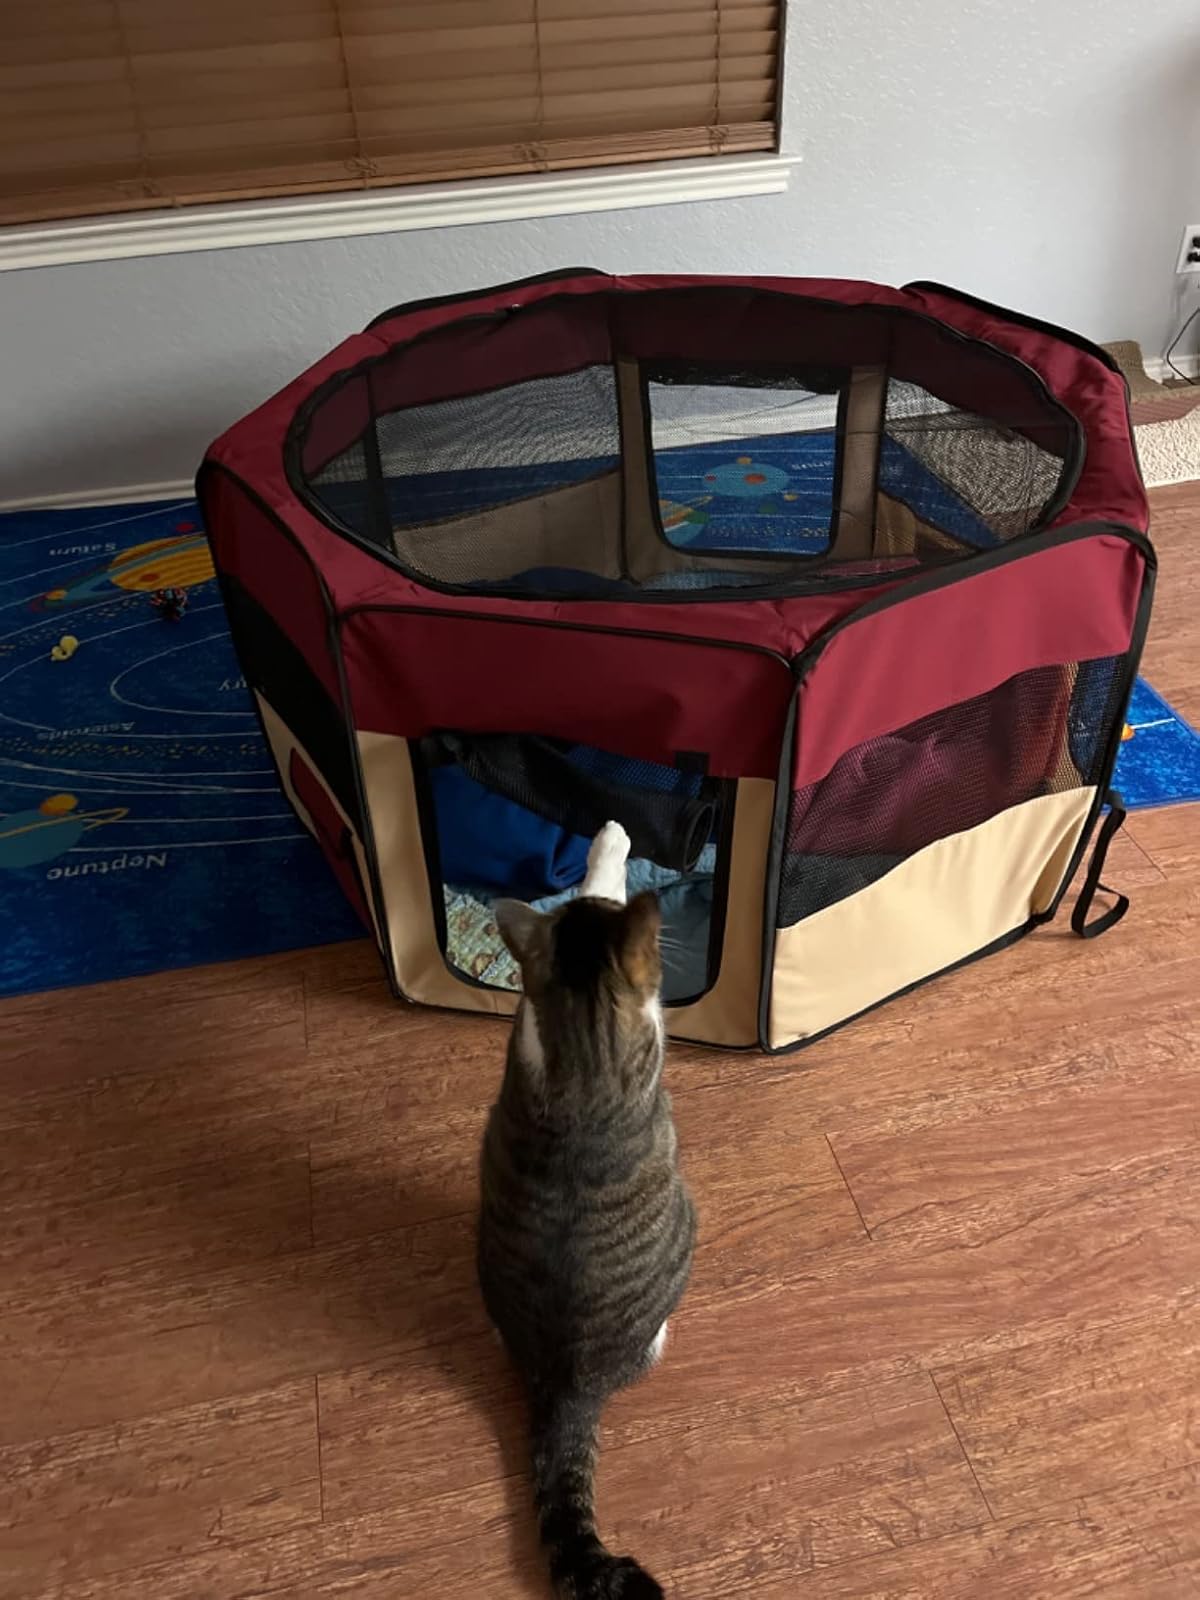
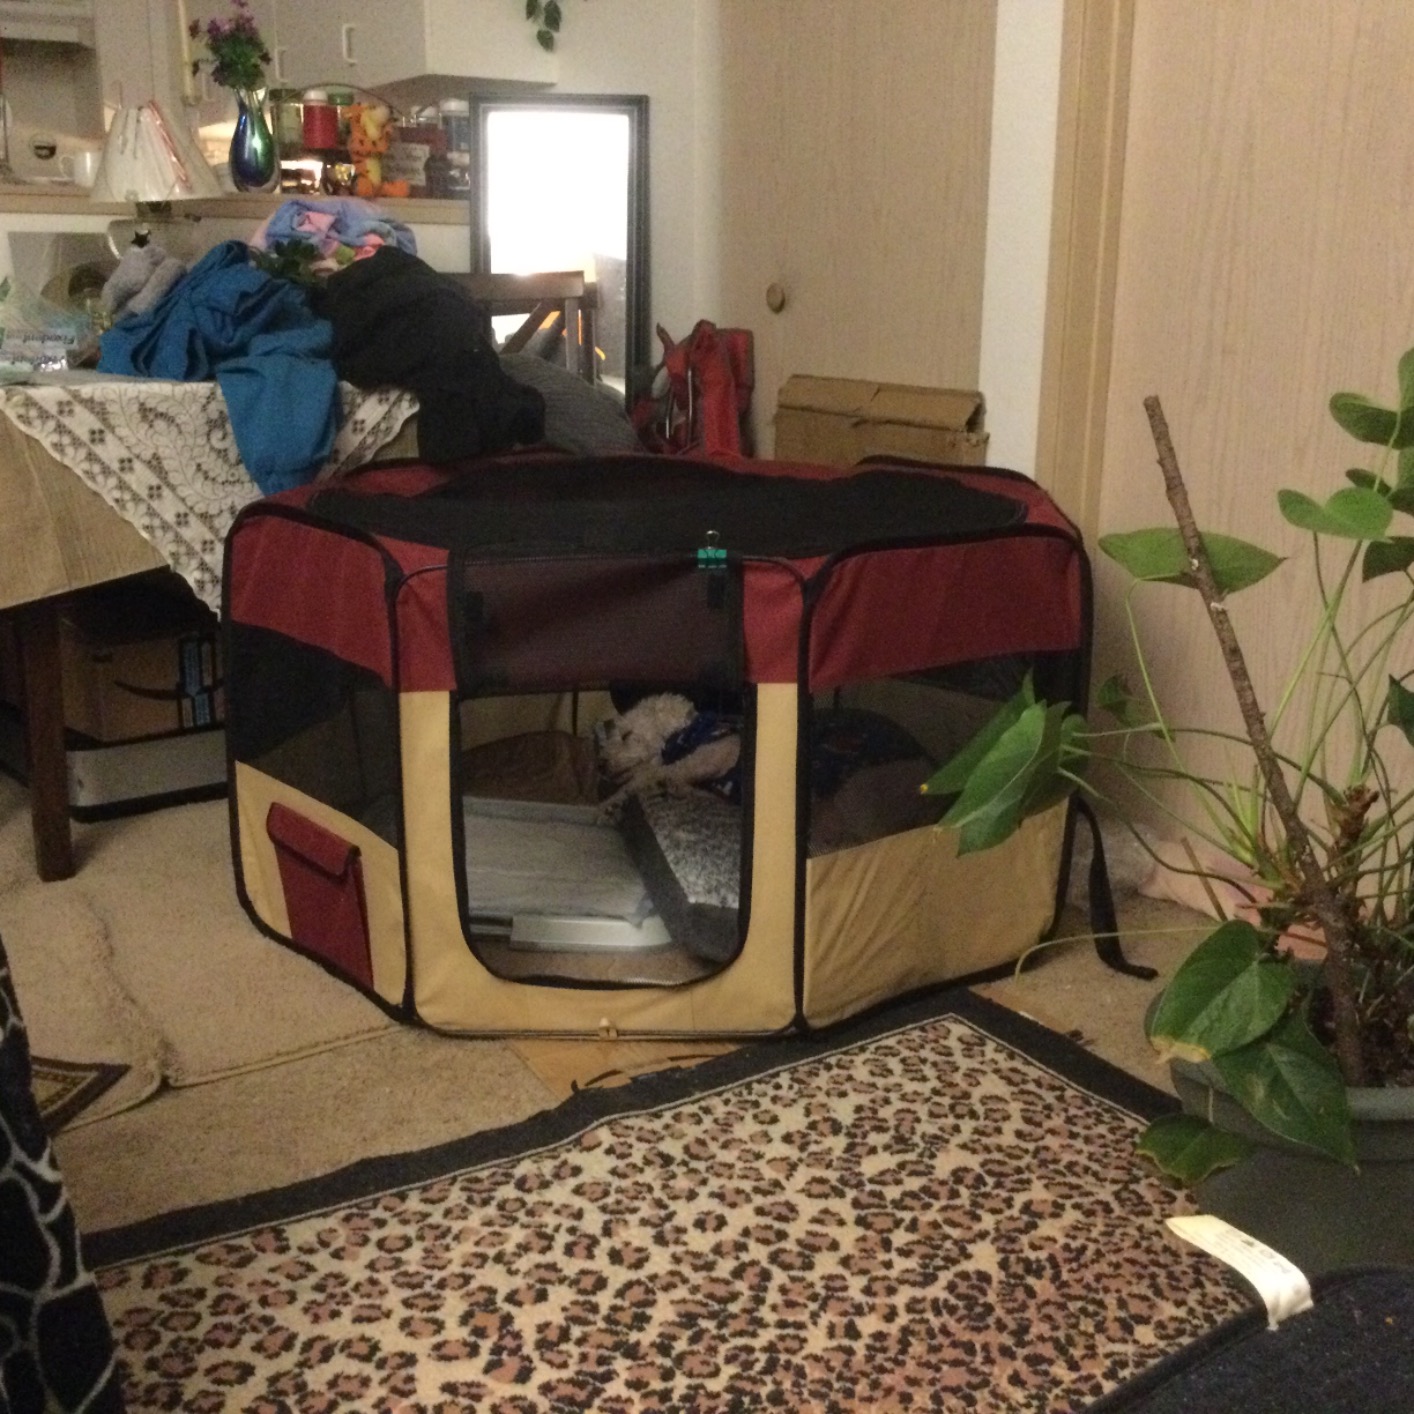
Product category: items_kennel
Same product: yes